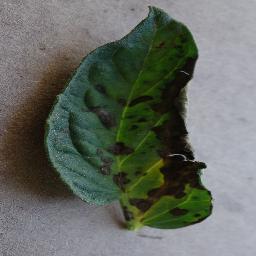
Label: Tomato___Early_blight